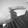
ASL letter: G